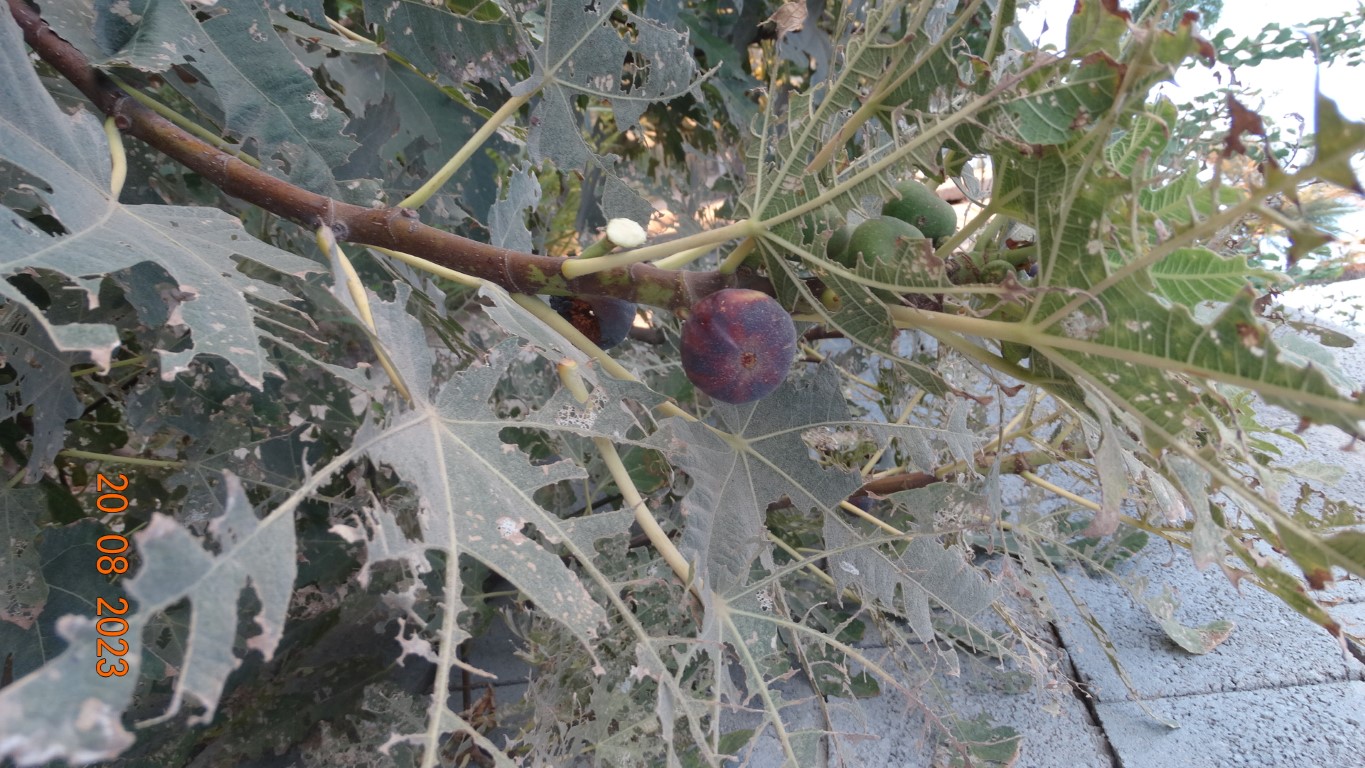
Label: infected